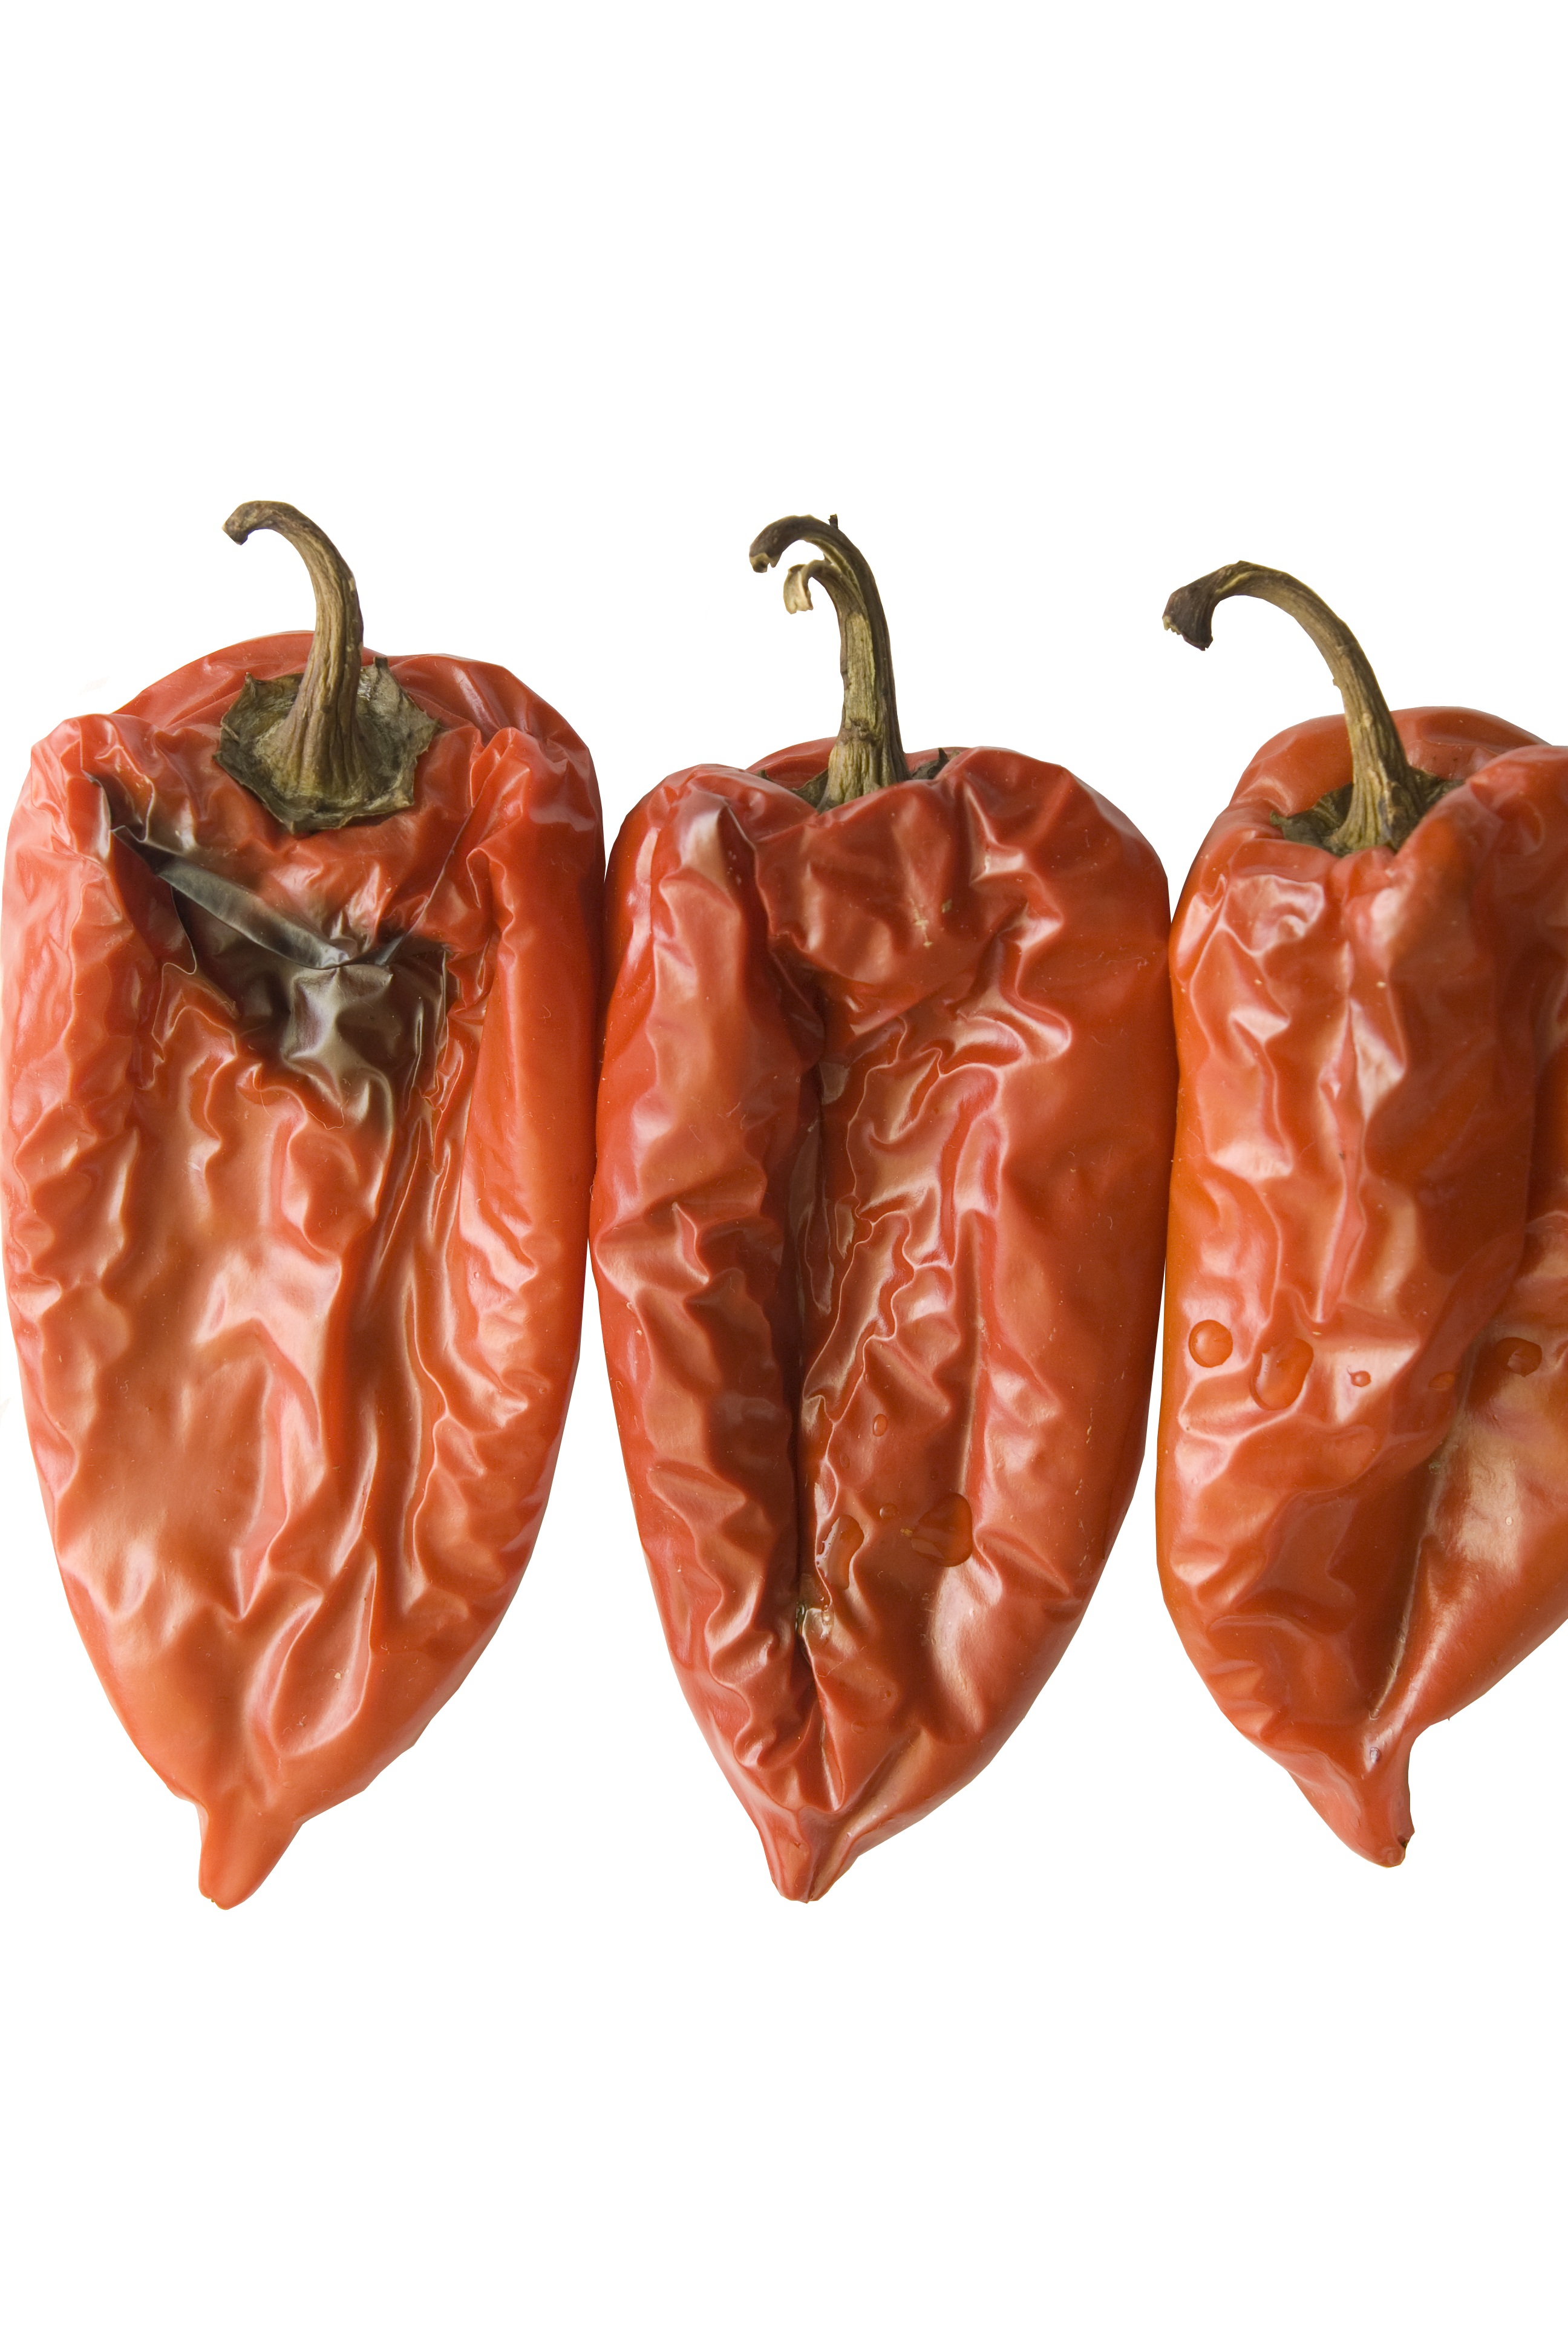
plant, leather, food, pepper, spice, red, cooking, produce, vegetable, natural, product, eating, peppers, spicy, vegetarian, paprika, organic, flowering plant, chili pepper, cayenne pepper, land plant, bell peppers and chili peppers